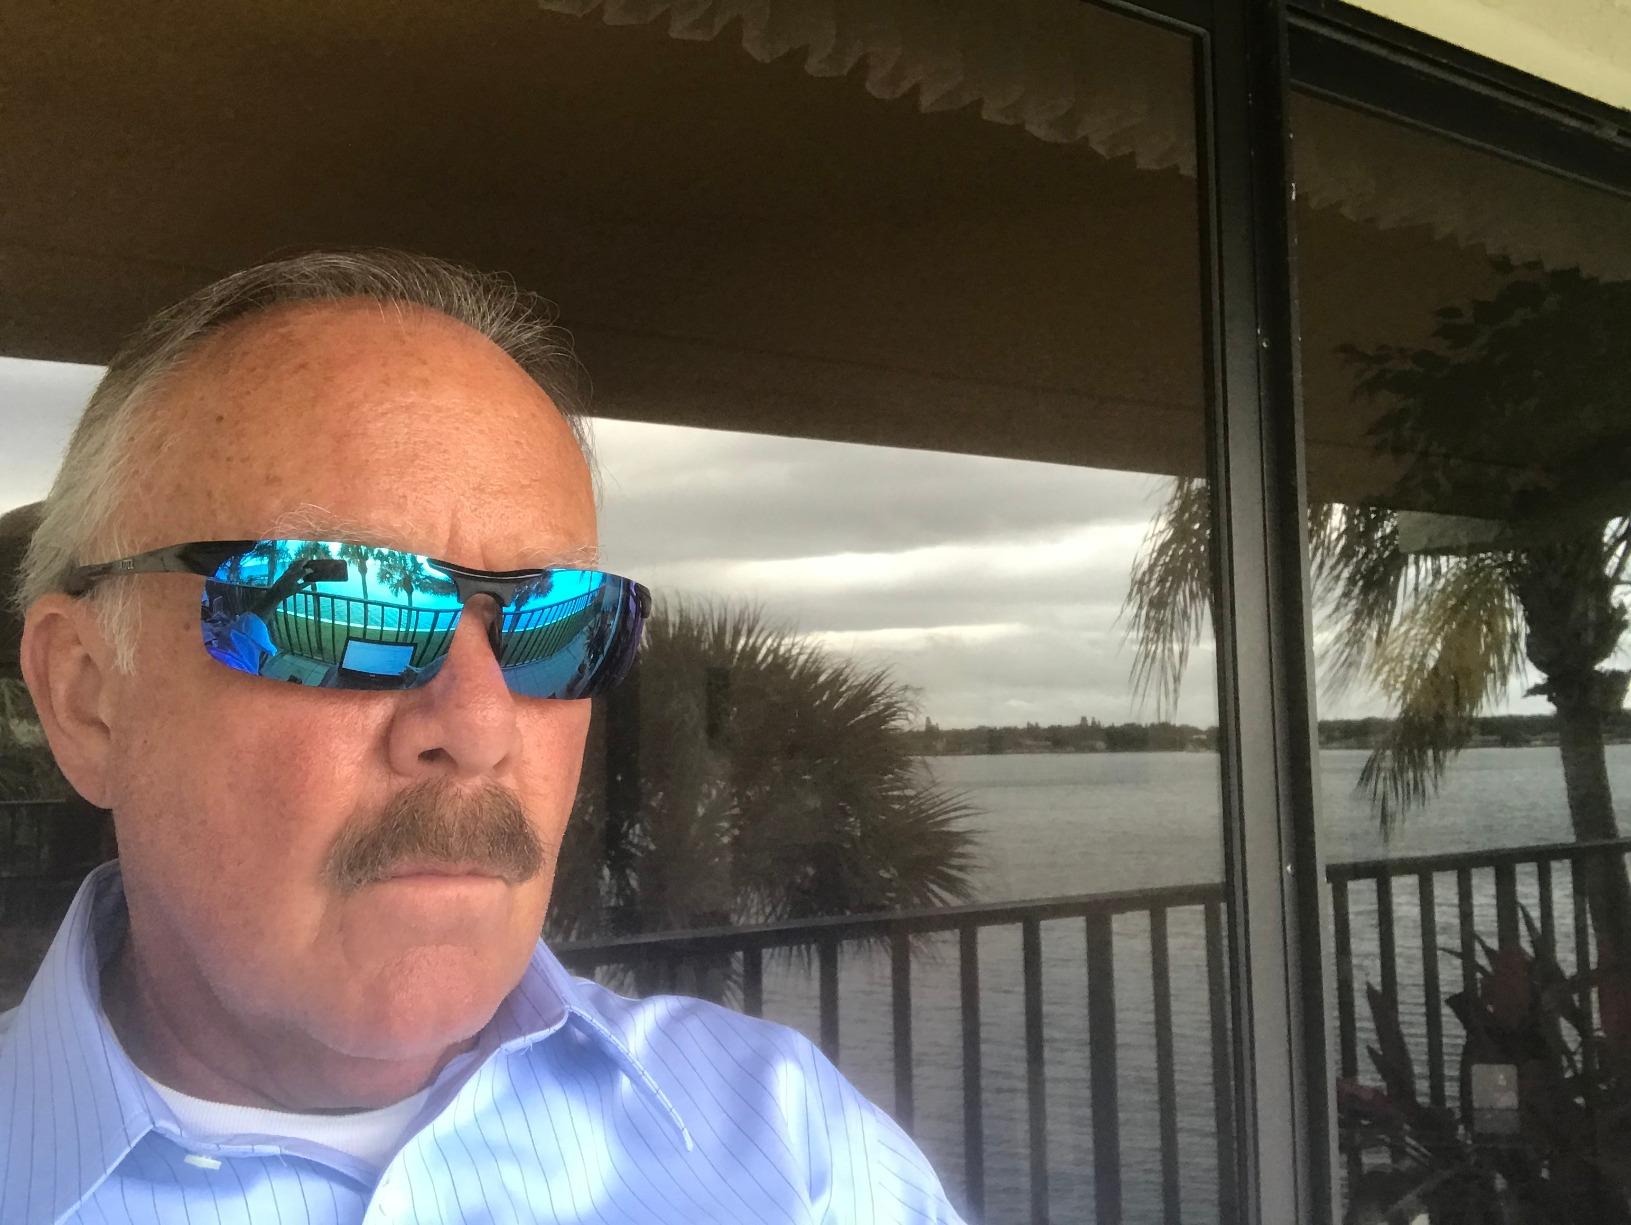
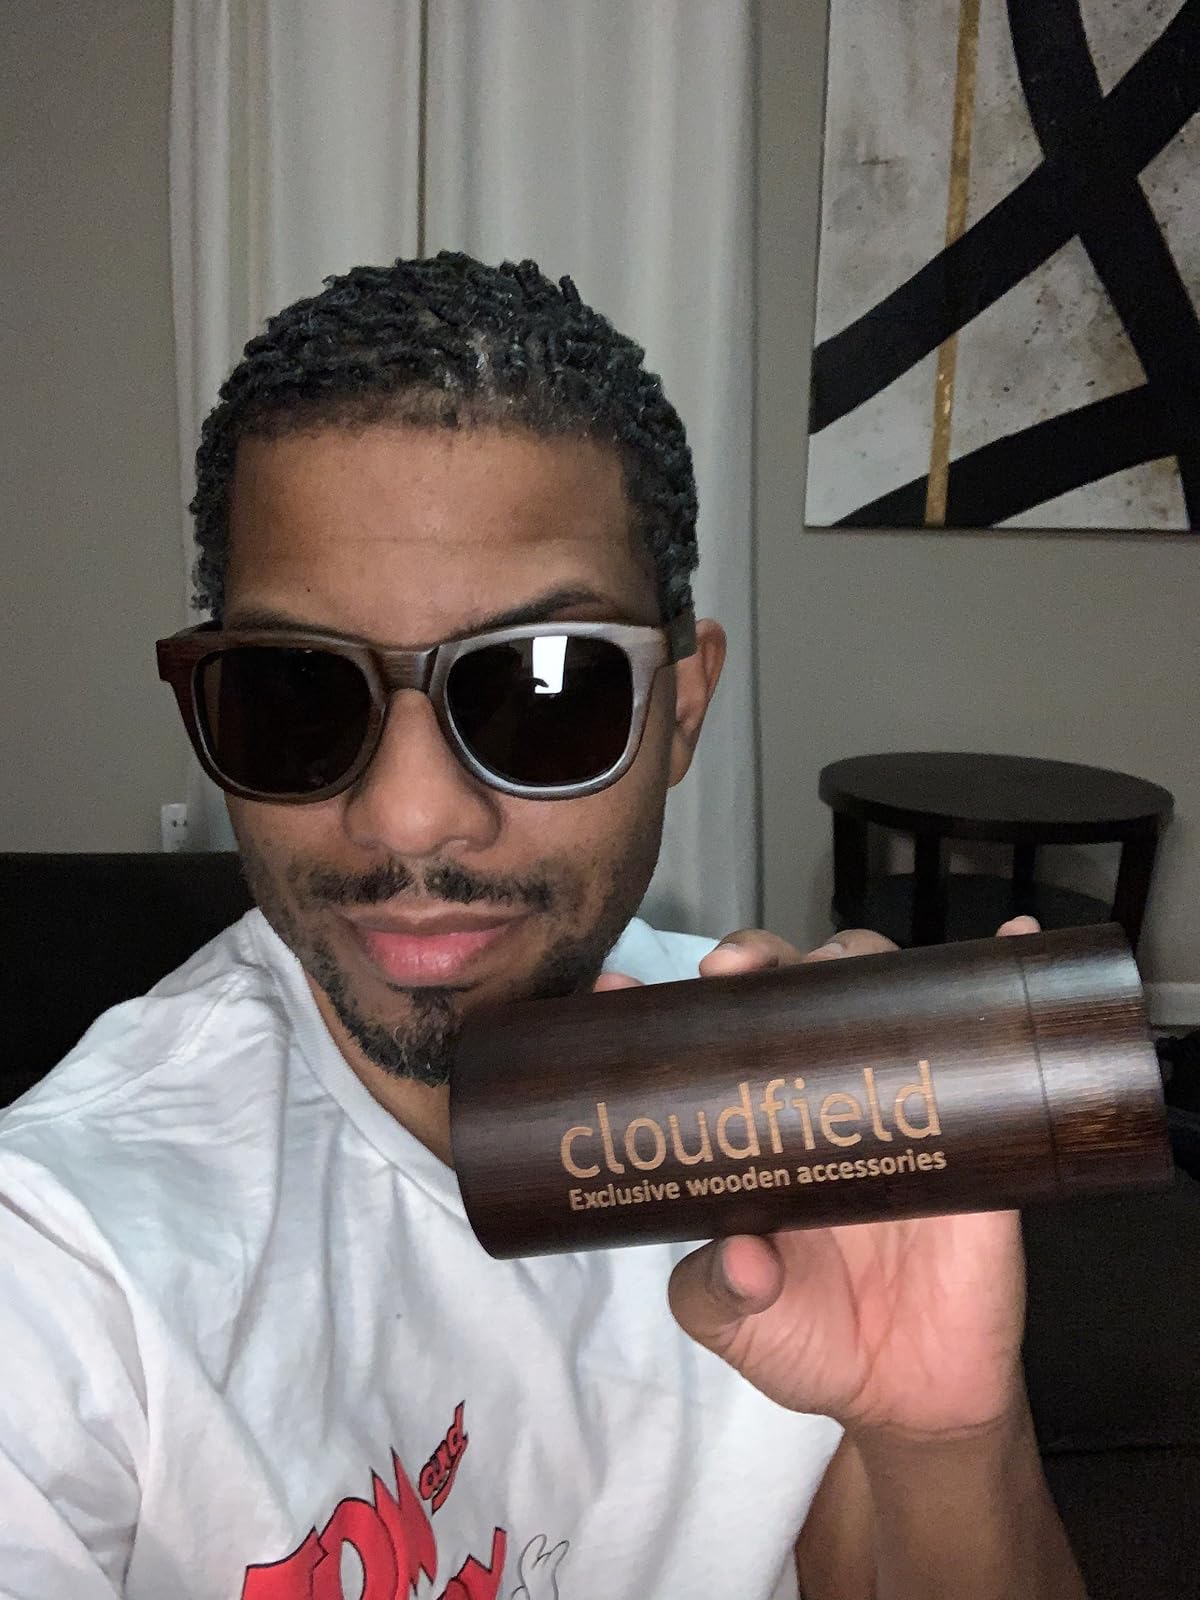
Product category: accessories_sunglasses
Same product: no